Si Phan Don

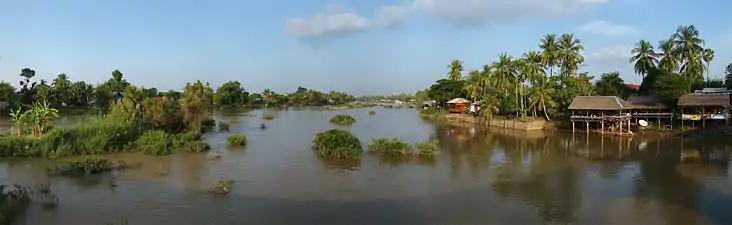
The Mekong River between Don Det and Don Khon

In the past, timber was logged on the islands, but it is now regulated; illegal logging incurs stiff penalties.